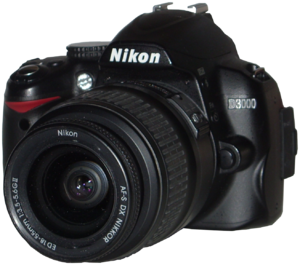
Le Nikon D3000 est un appareil photo réflex numérique, présenté par Nikon le 30 juillet 2009. Il remplace indirectement le D40 comme réflex d'entrée de gamme.